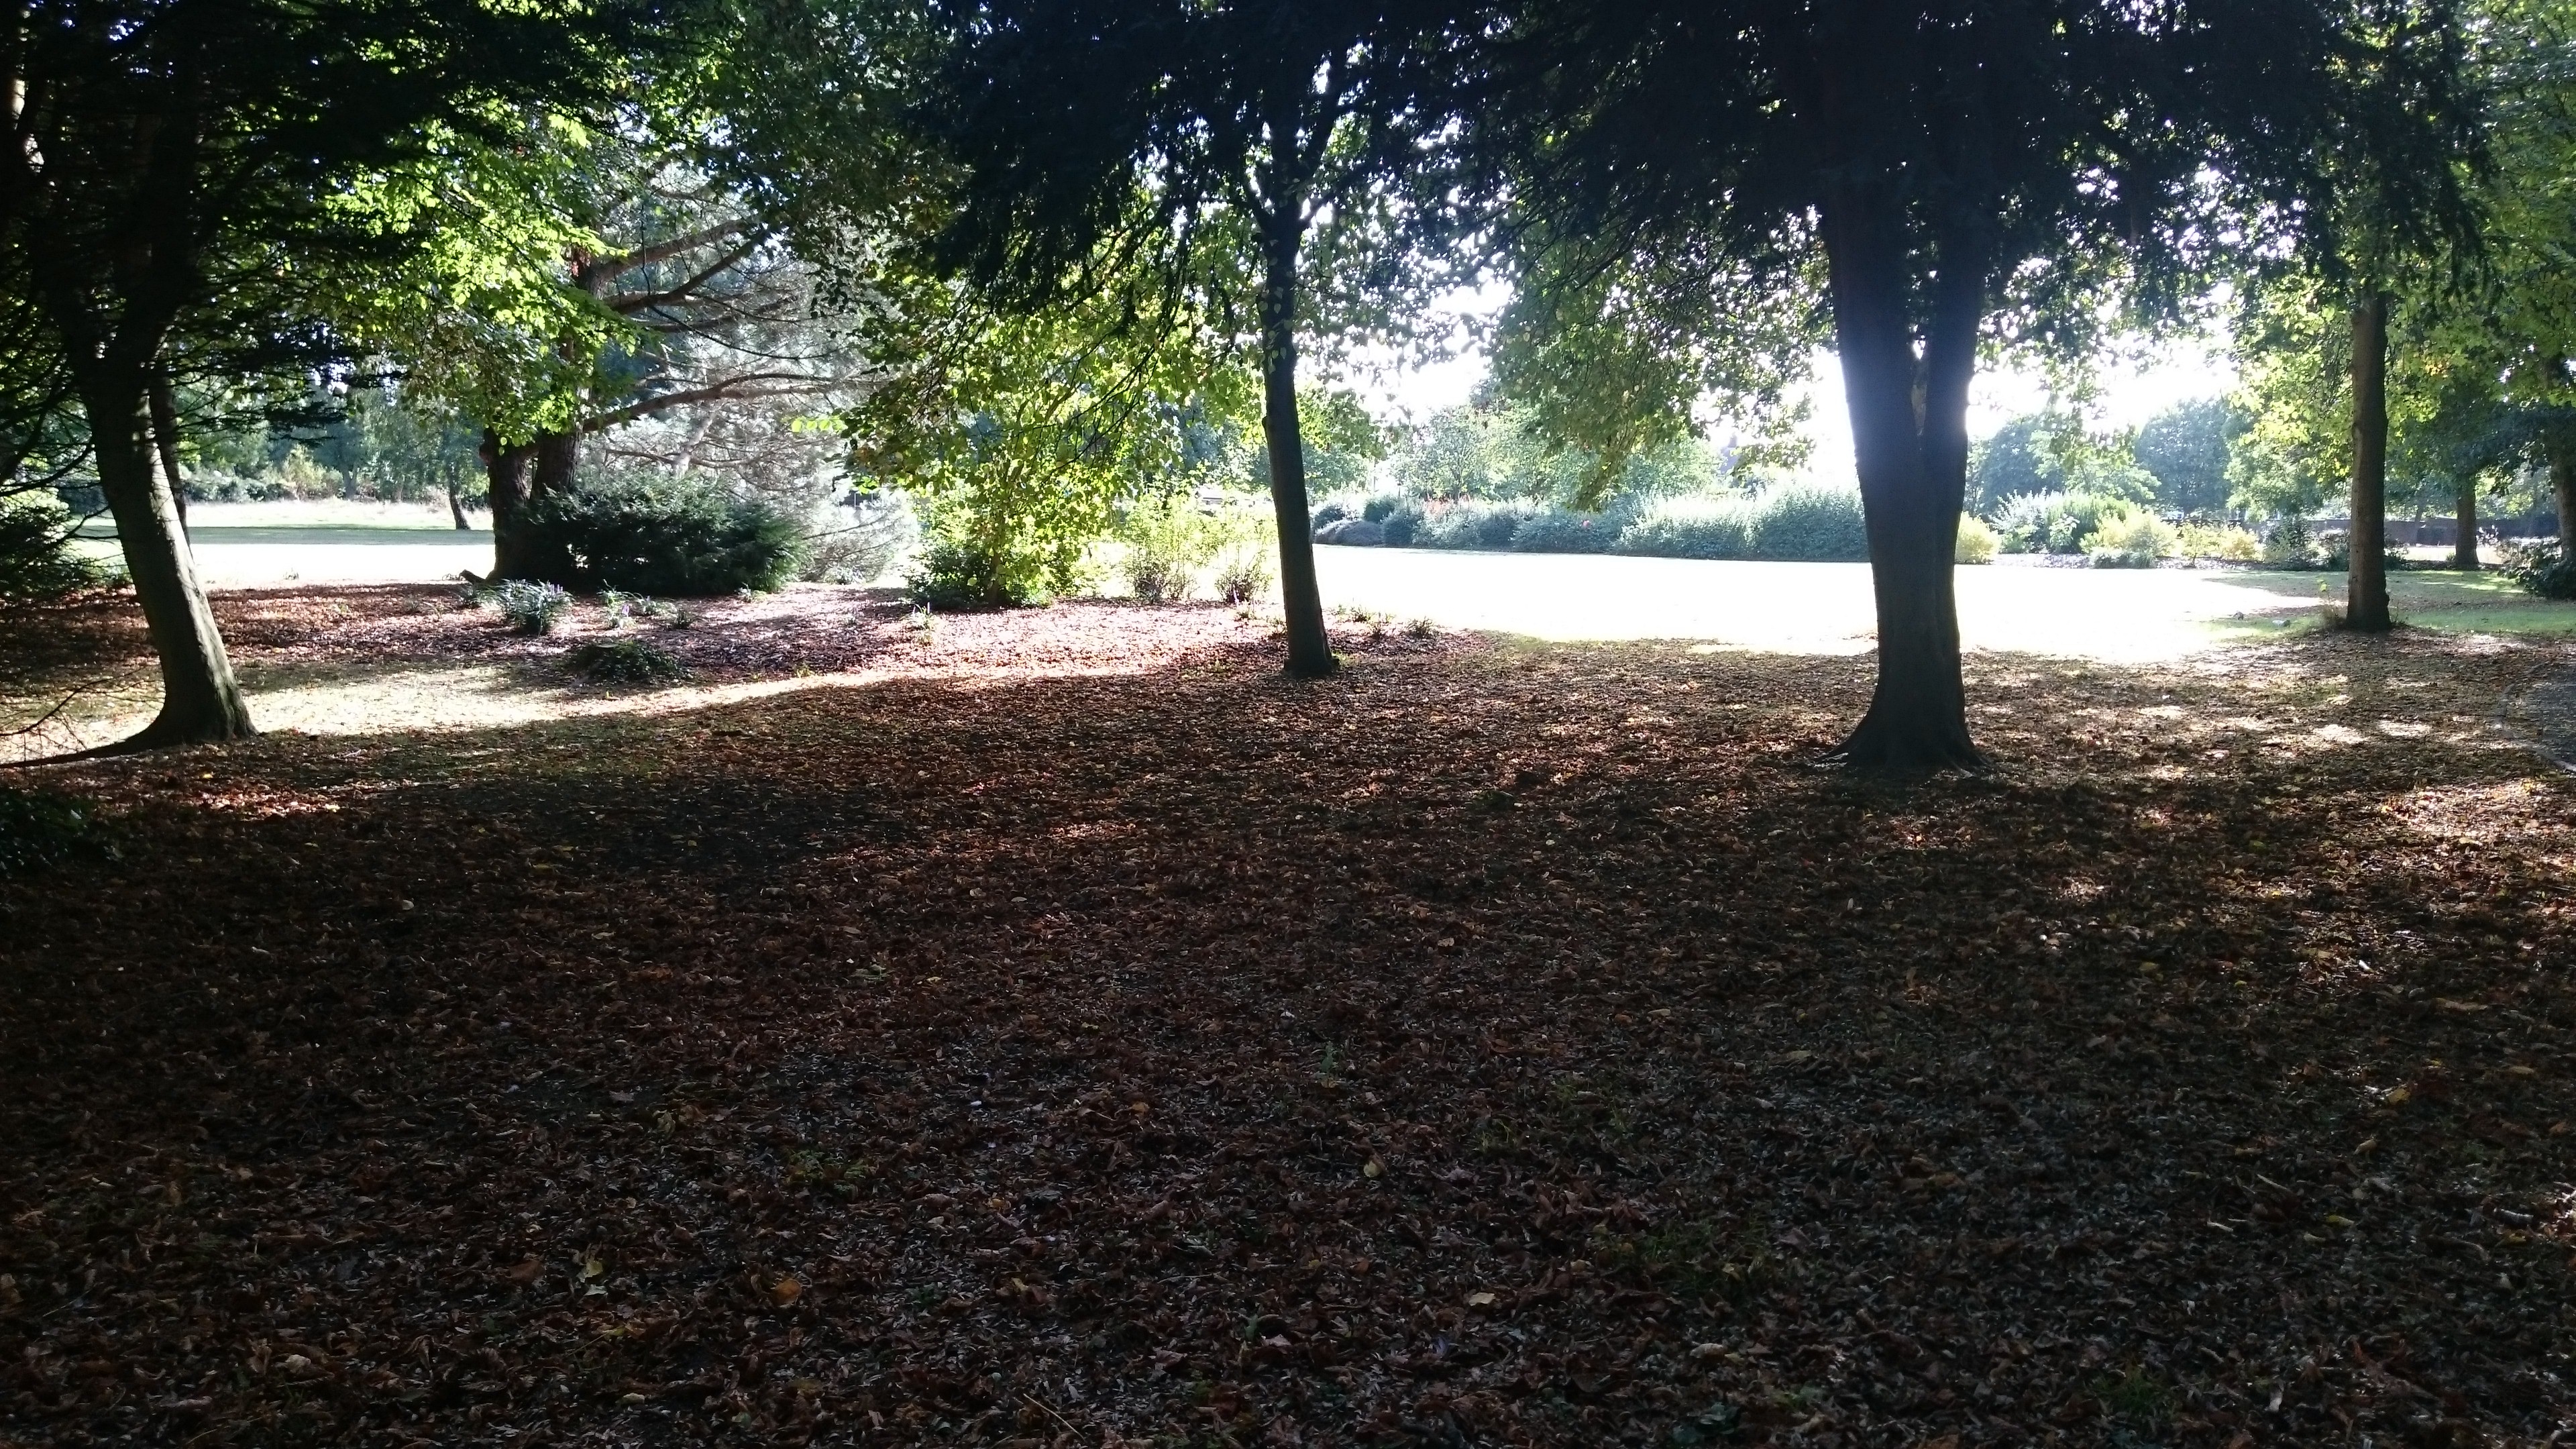
tree, lawn, backyard, soil, garden, woodland, yard